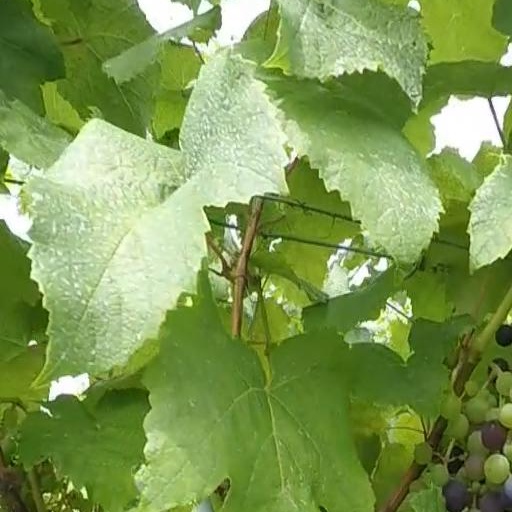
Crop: grape